Verivery

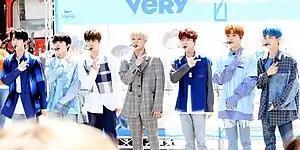
Verivery busking in Sinchon, May 2019

Verivery (stylized in all caps and also abbreviated VRVR) is a South Korean boy band formed by Jellyfish Entertainment in 2018. They debuted on January 9, 2019 with "Veri-Us".